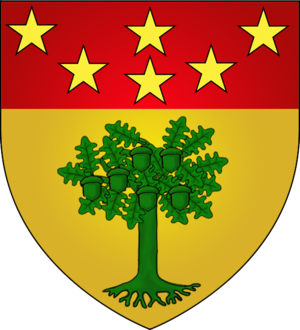
Goesdorf
Goesdorfs våben
Goesdorf er en kommune og et byområde i Luxembourg. Kommunen, som har et areal på 29,41 km², ligger i kantonen Wiltz i distriktet Diekirch. I 2005 havde kommunen 1.114 indbyggere.